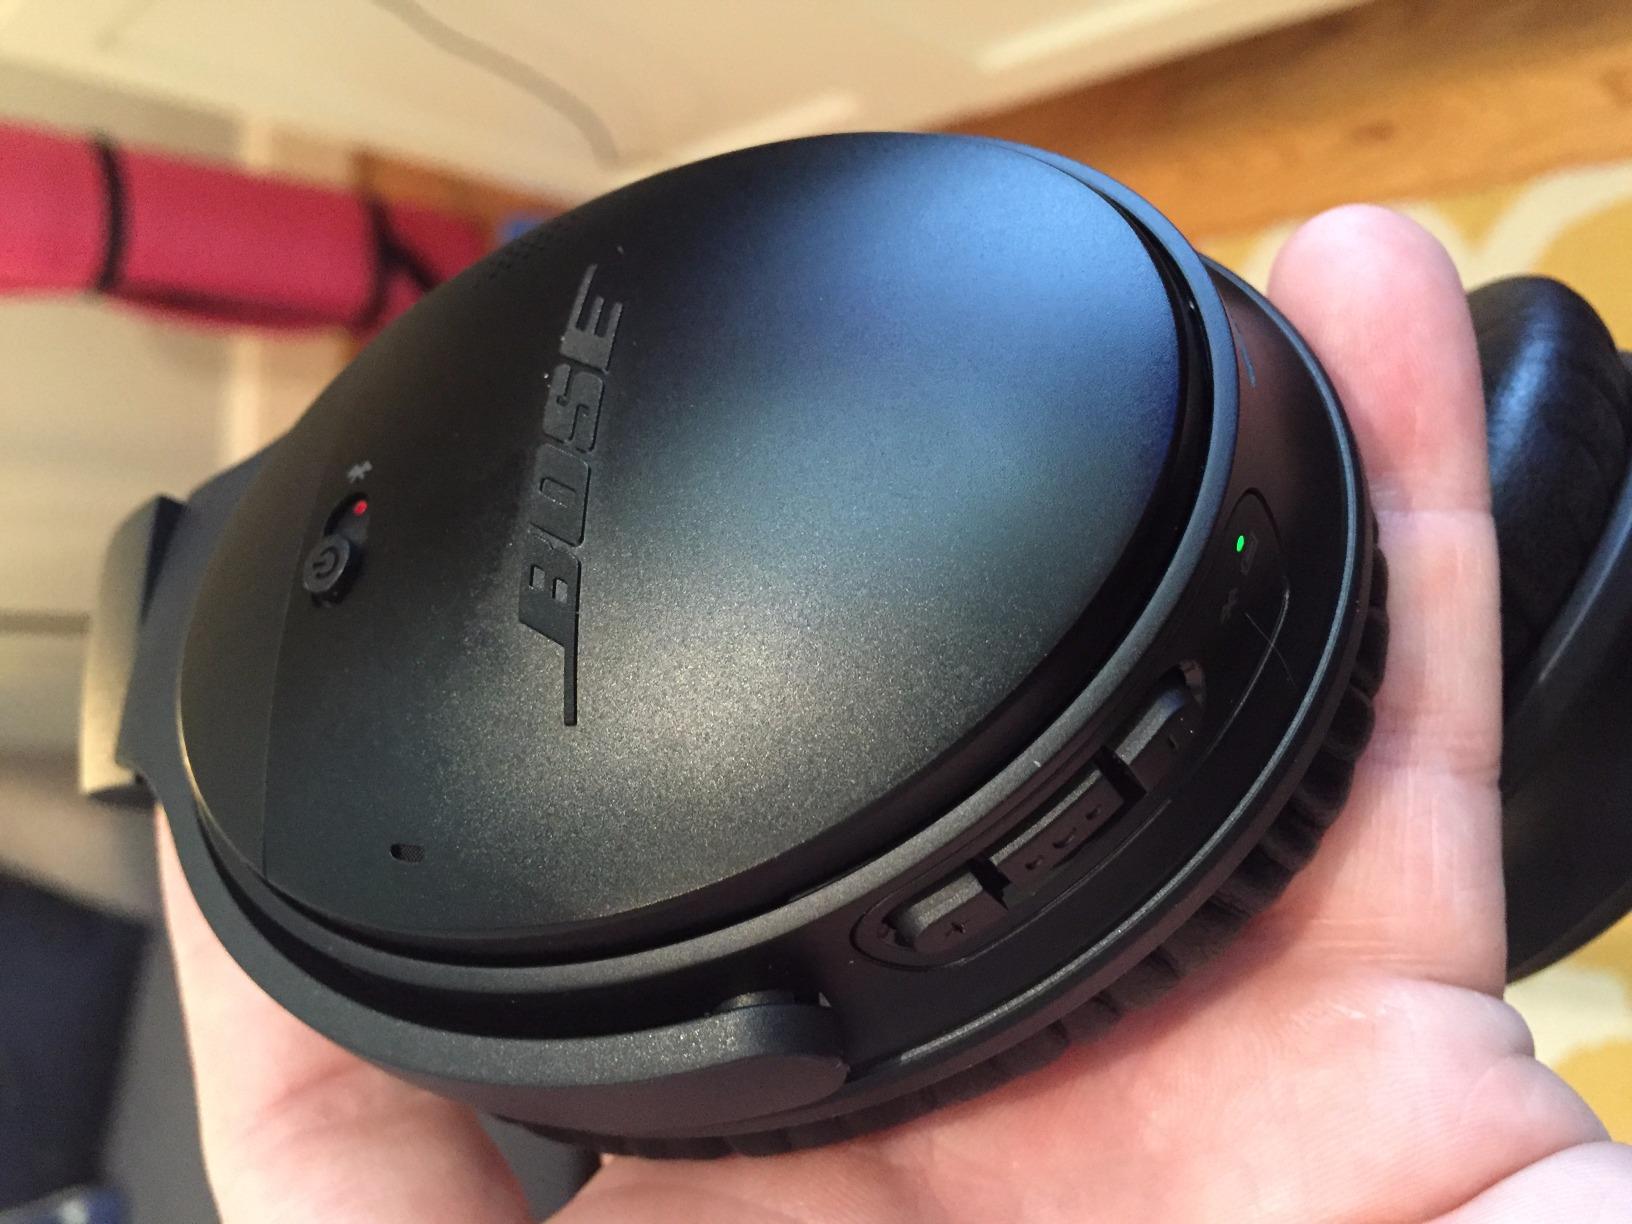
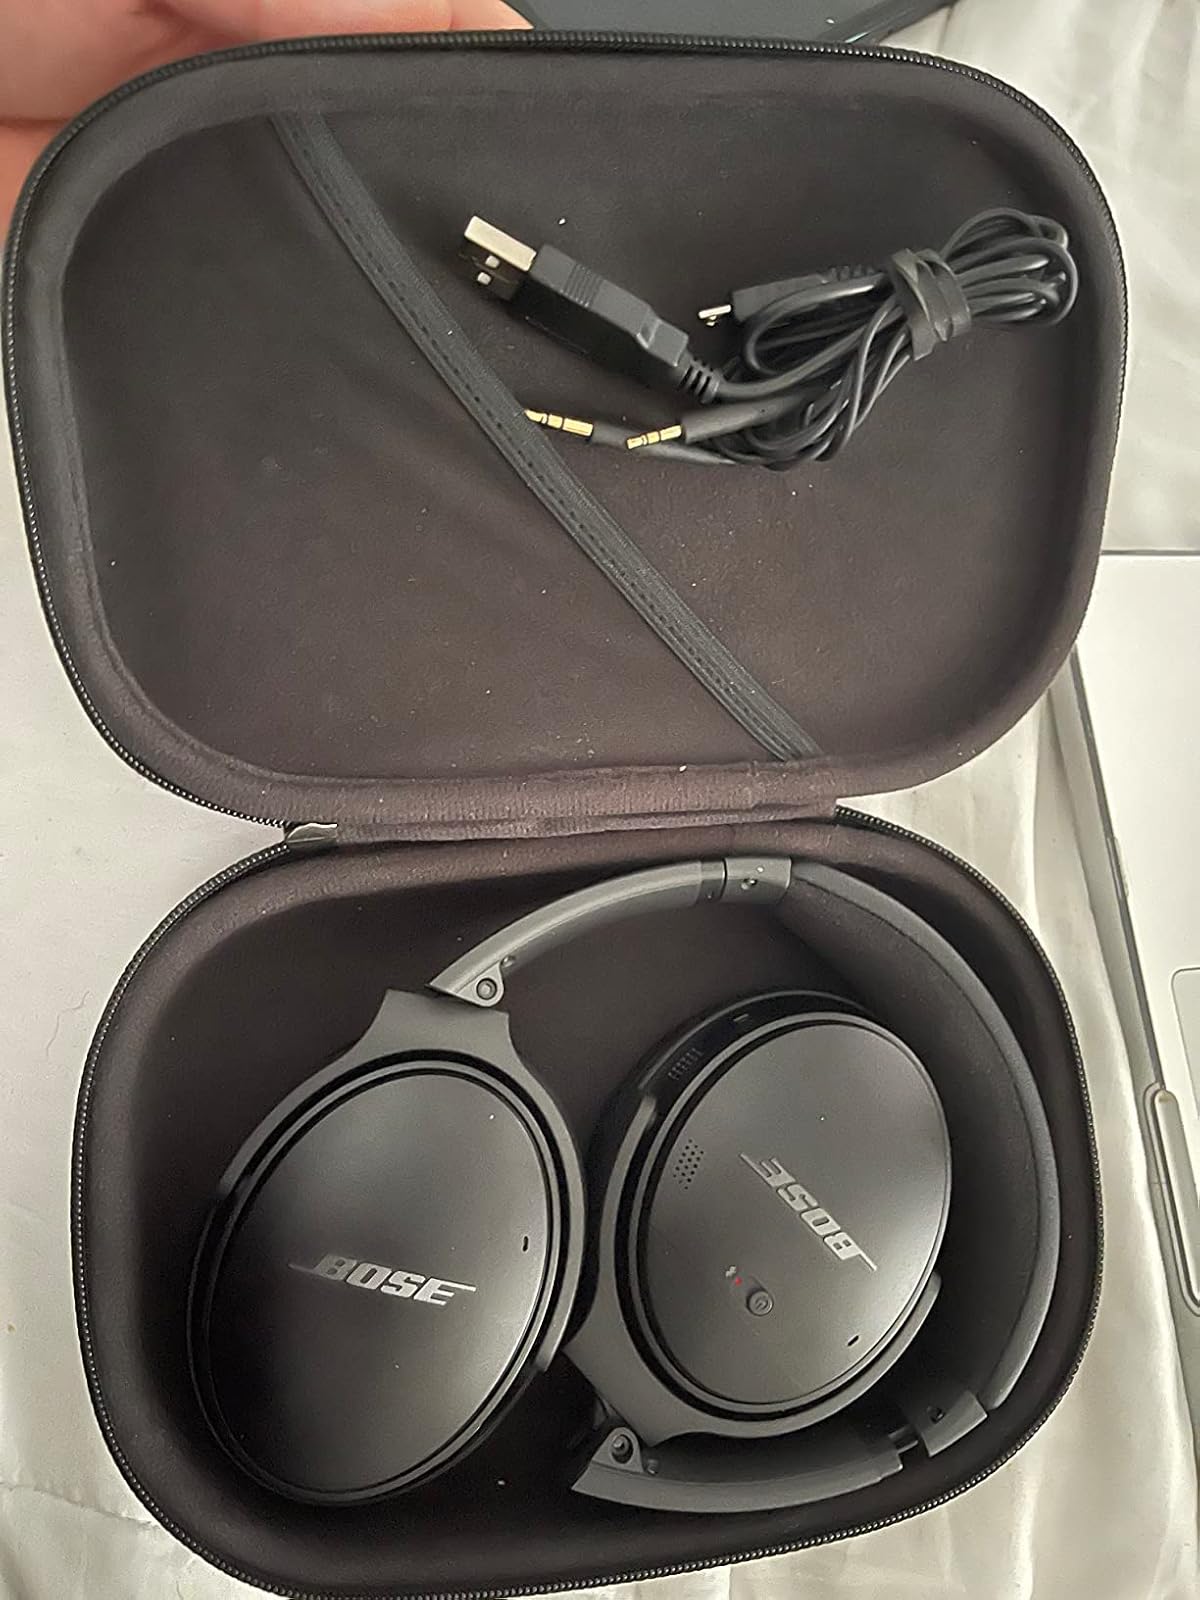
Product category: headphones
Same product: yes